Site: brandenburg
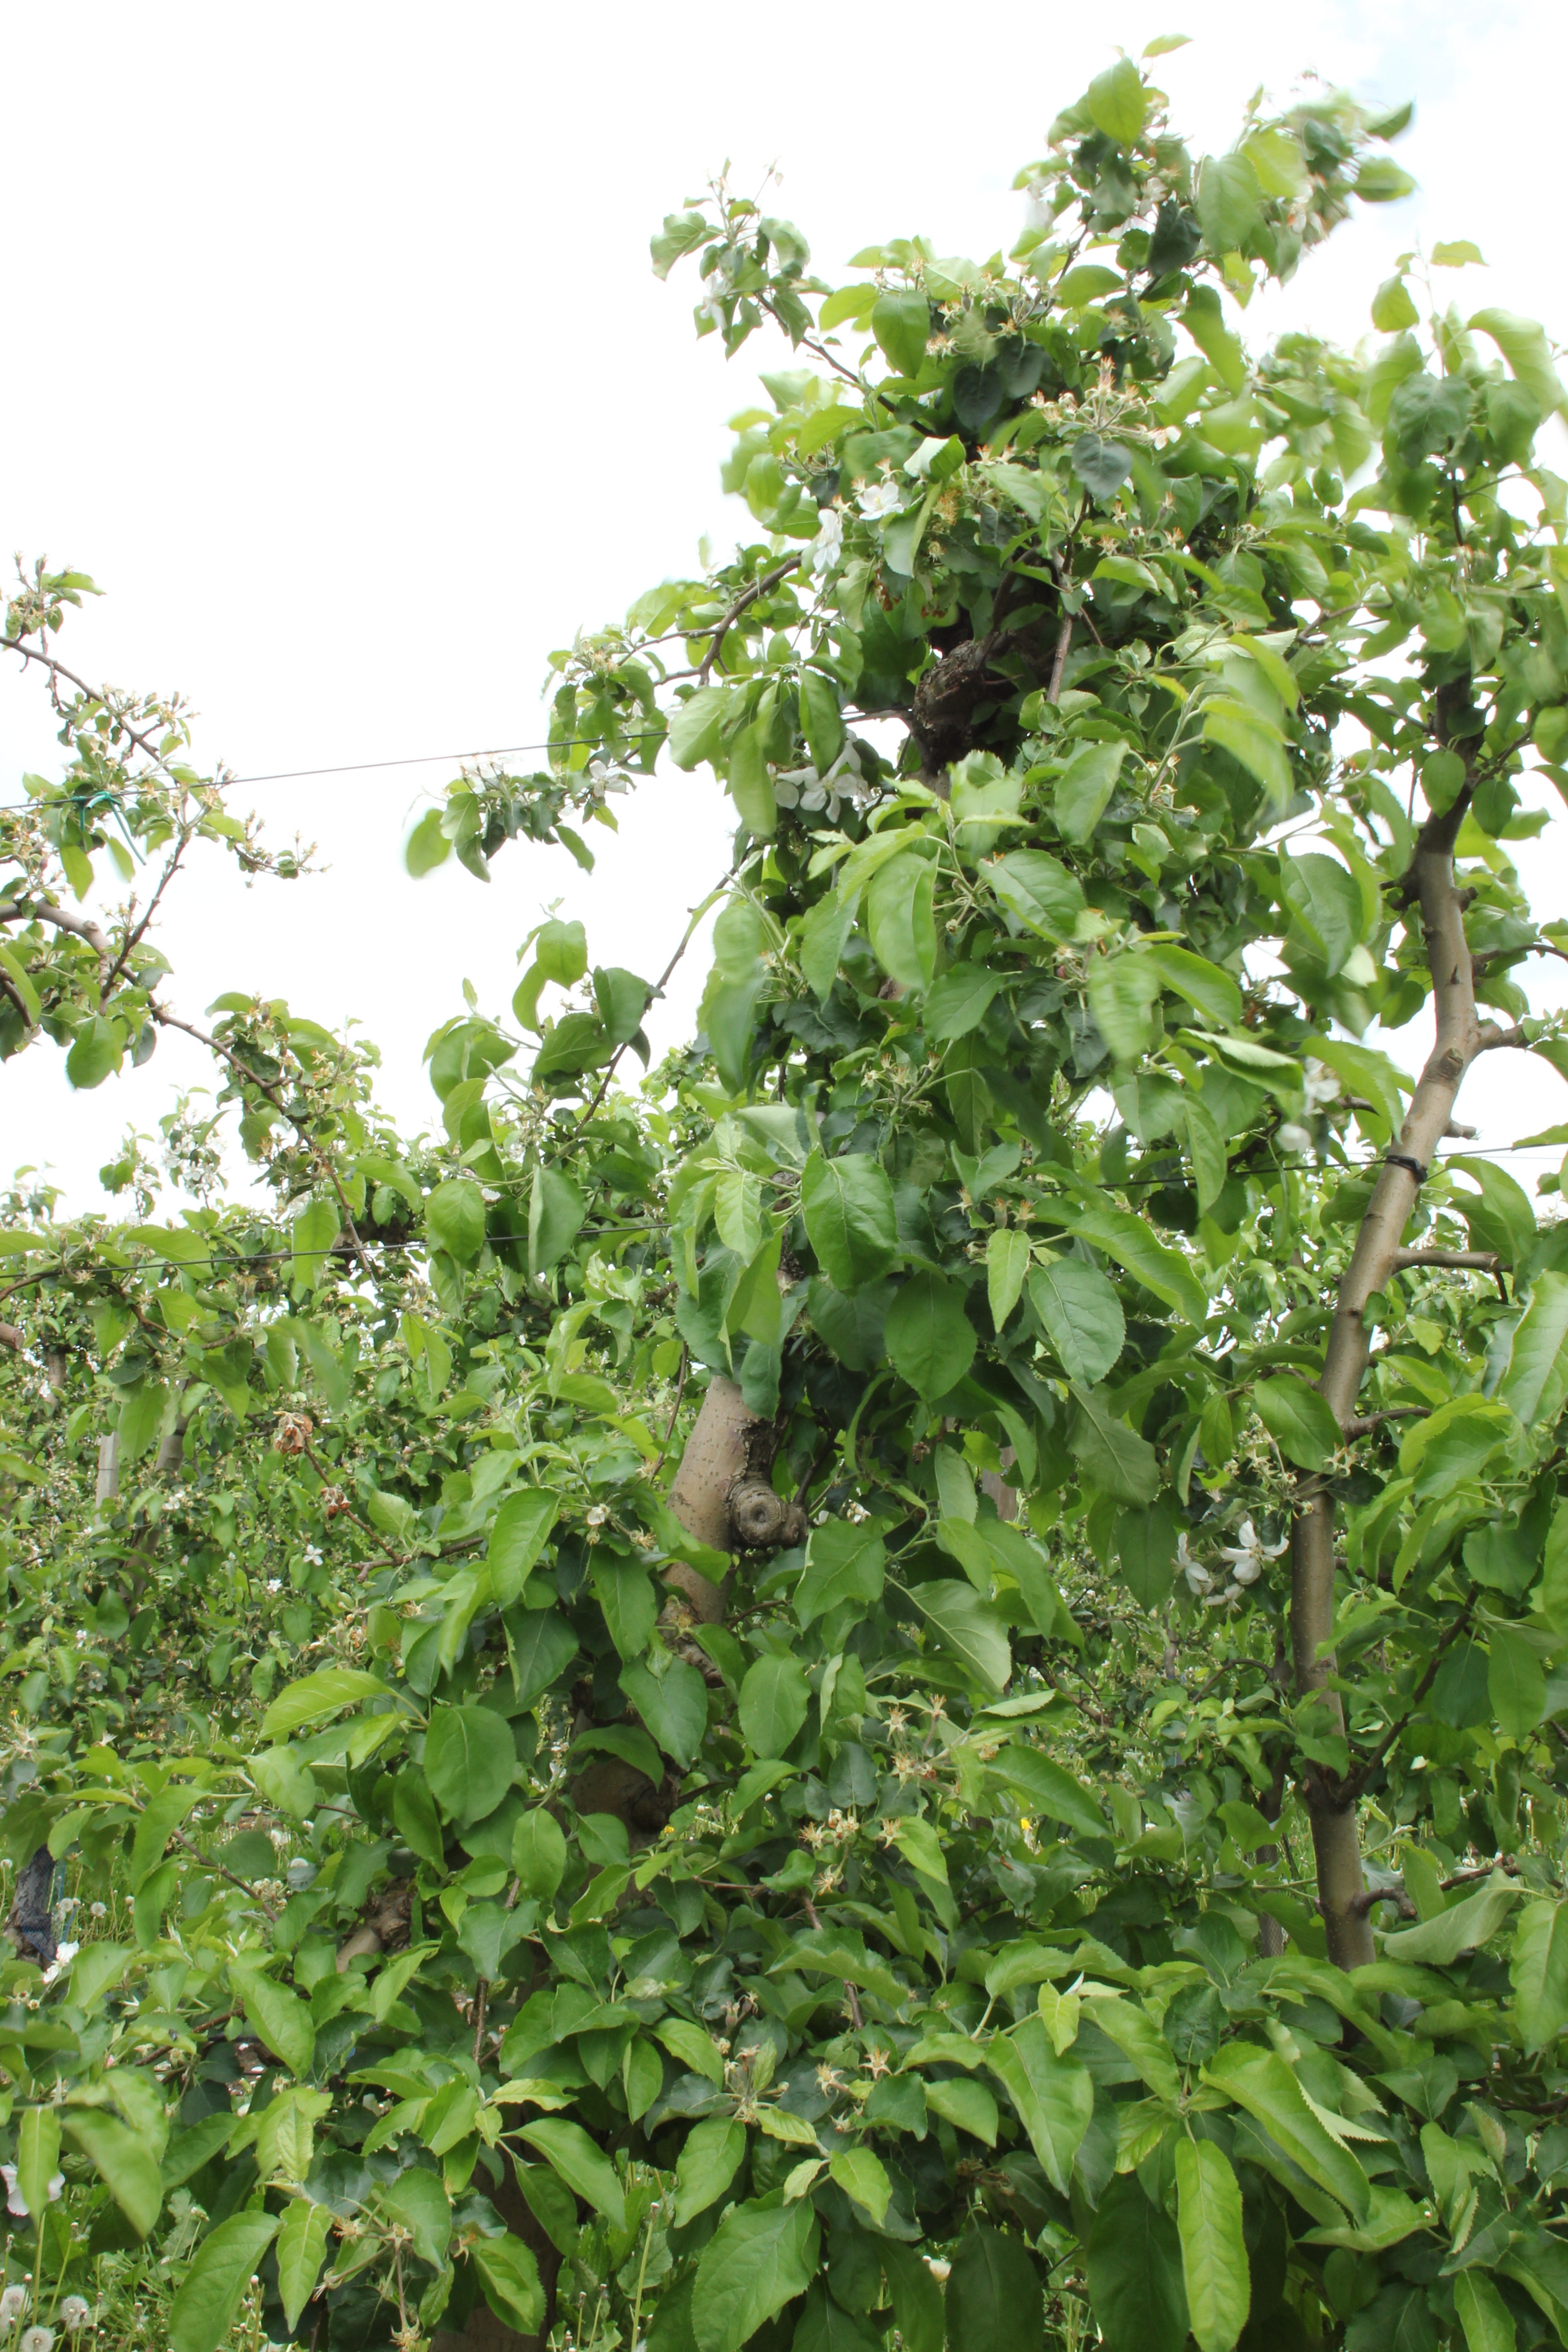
Growth stage (BBCH 67): Flowering